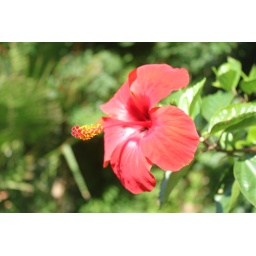
red flower in turkey